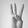
ASL letter: W